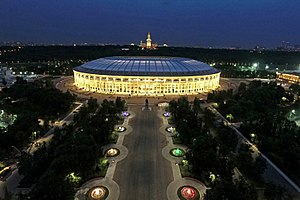
Luzjniki Stadion / Galleri
Luzjniki Stadion er det største stadion i Rusland. Det ligger i Moskva og har plads til 81.000 siddende tilskuere. Det blev indviet 31. juli 1956, og er siden flere gange blev ombygget, senest i forbindelse med det russiske værtsskab ved VM i 2018. Det er hjemmebane for det russiske landshold. Tidligere var det også hjemmebane for Spartak Moskva, der dog nu spiller på Otkrytije Arena.